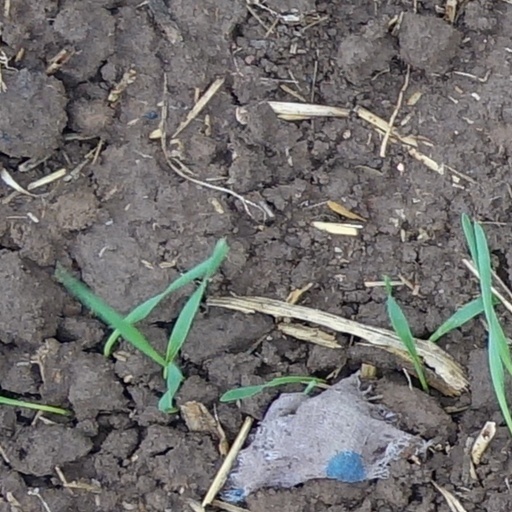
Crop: wheat